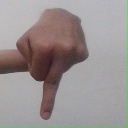
अक्षर: प